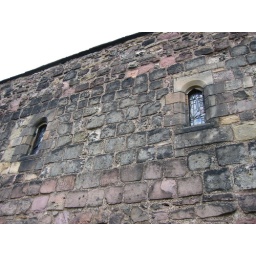
Exterior shot of St. Margaret's Chapel (the oldest building on the castle grounds and probably in Edinburgh)